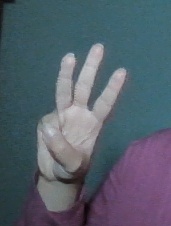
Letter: thaa